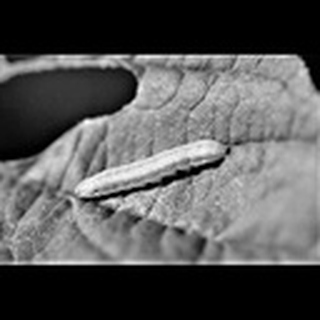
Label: cotton_army_worm